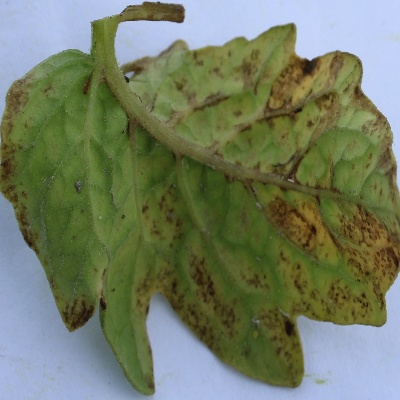
Crop: Tomato
Condition: septoria leaf spot